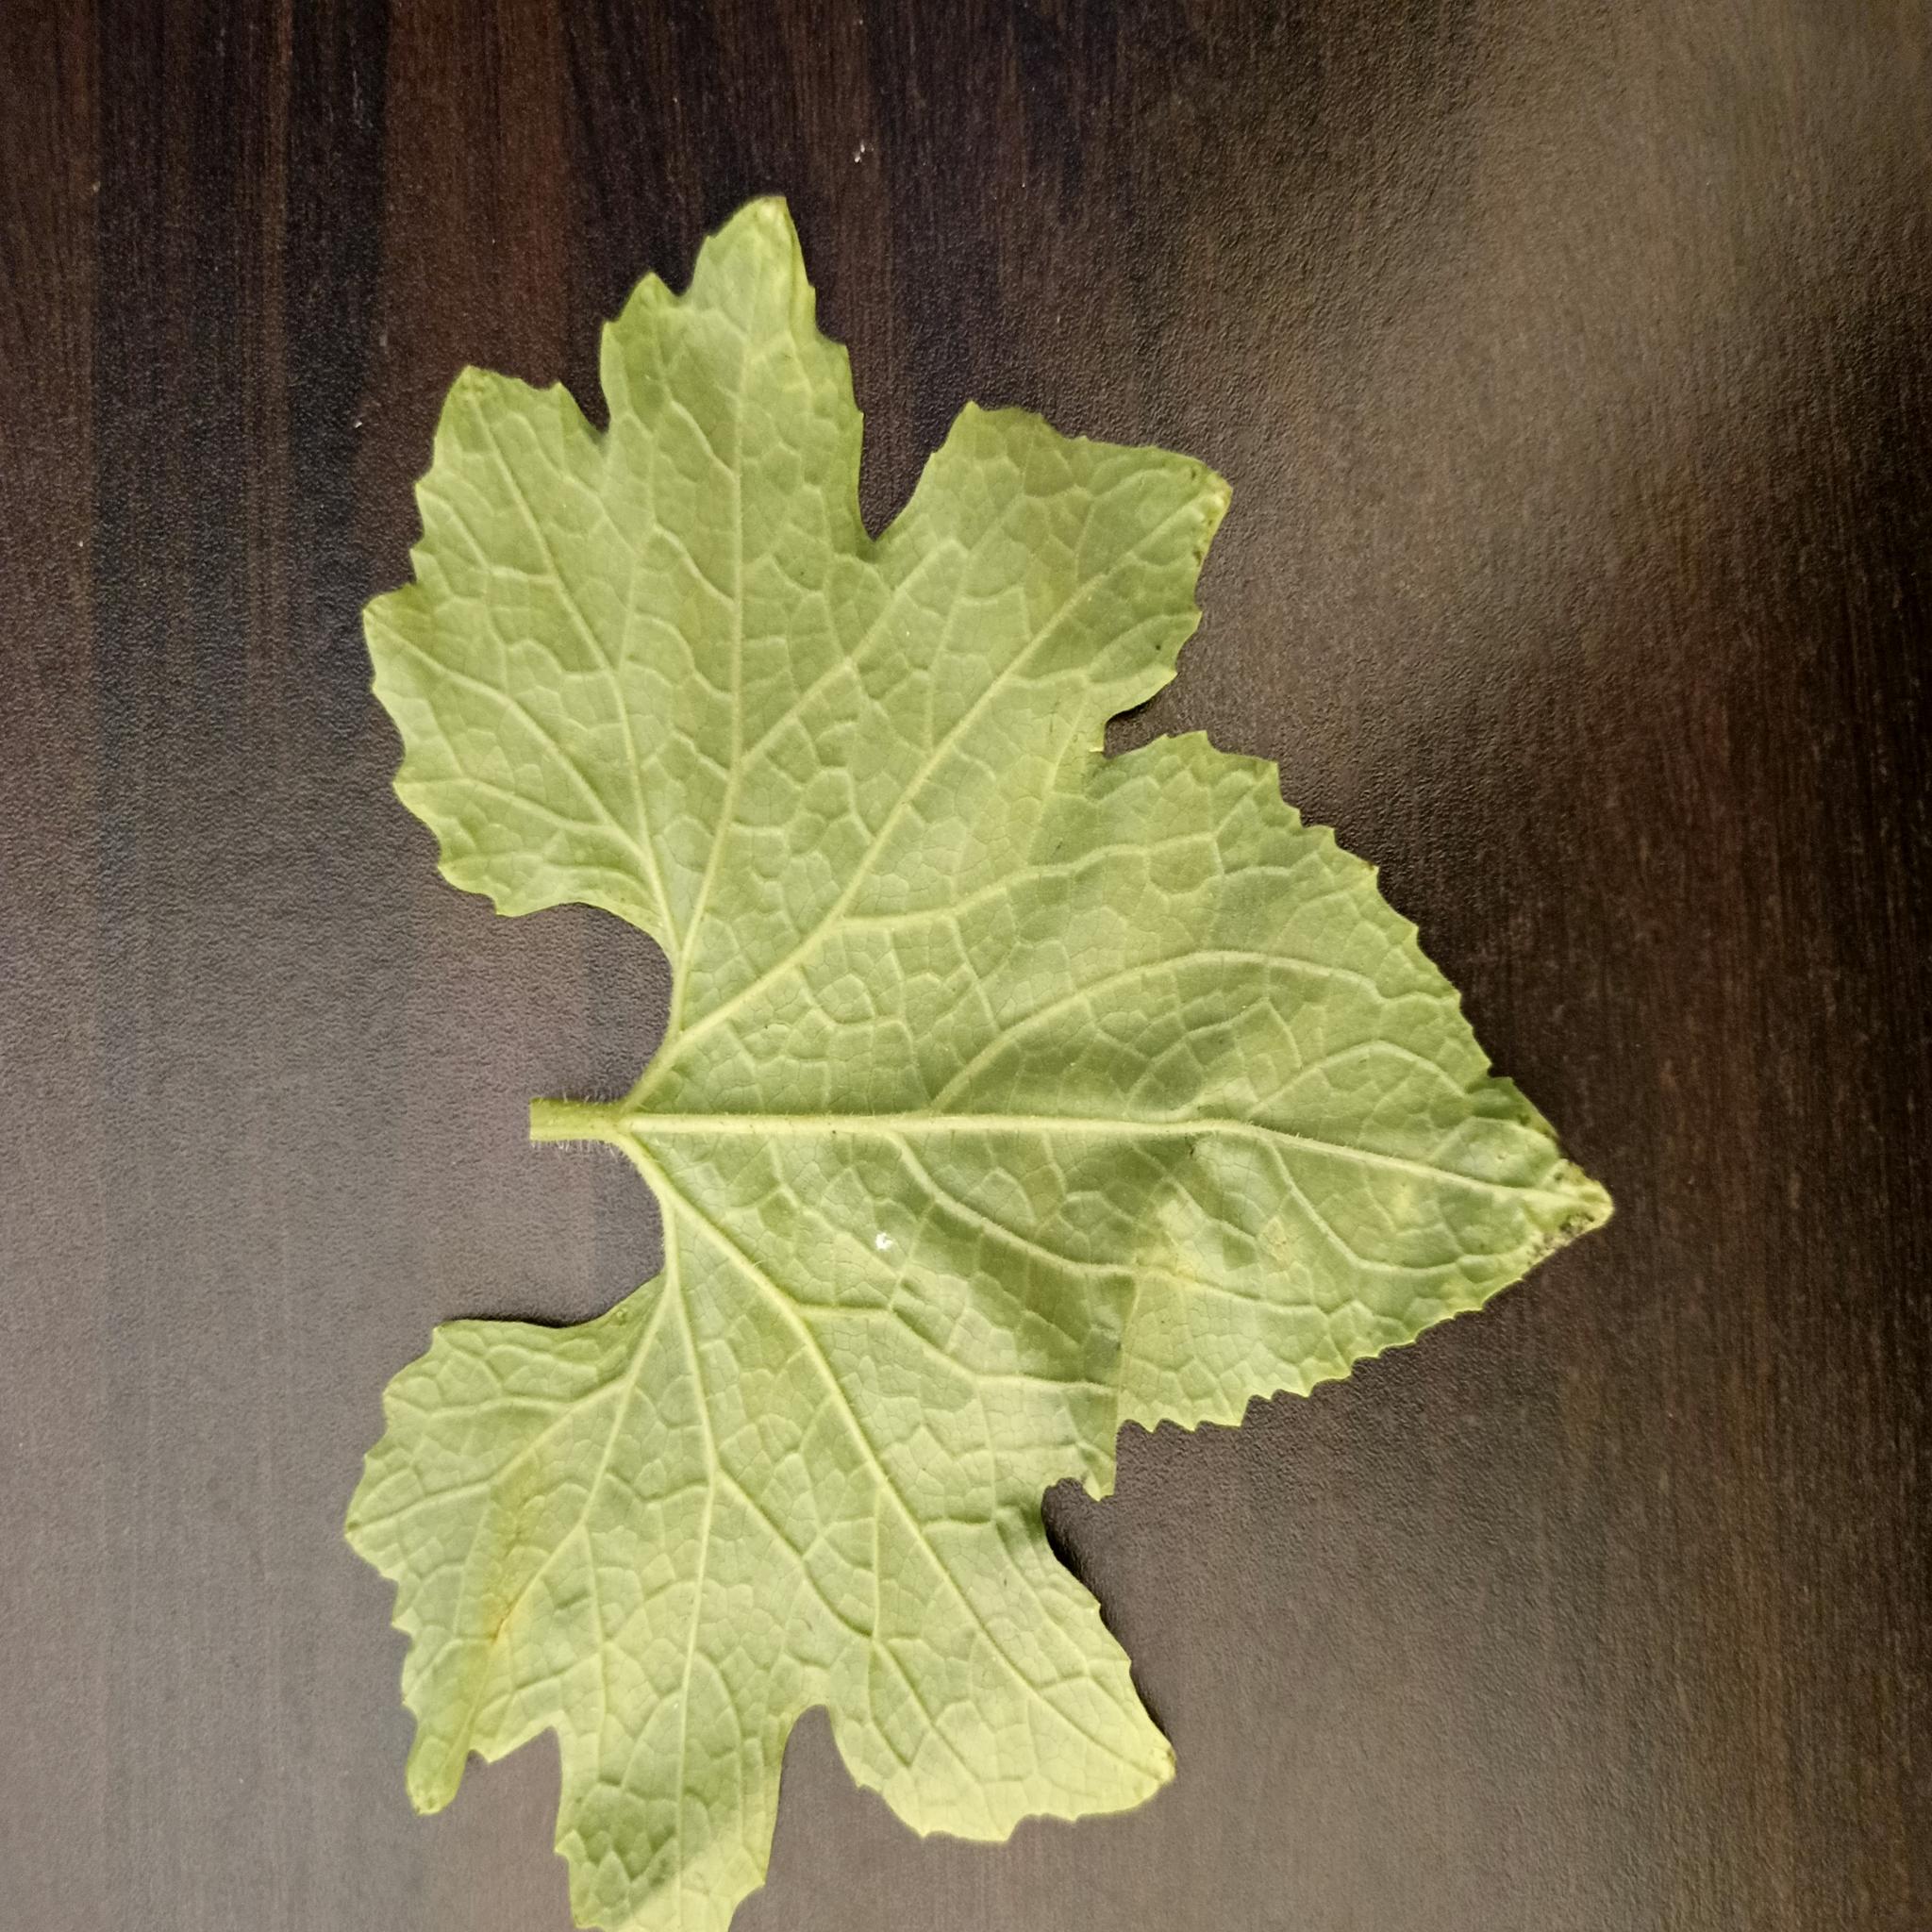
Label: Leaf curl